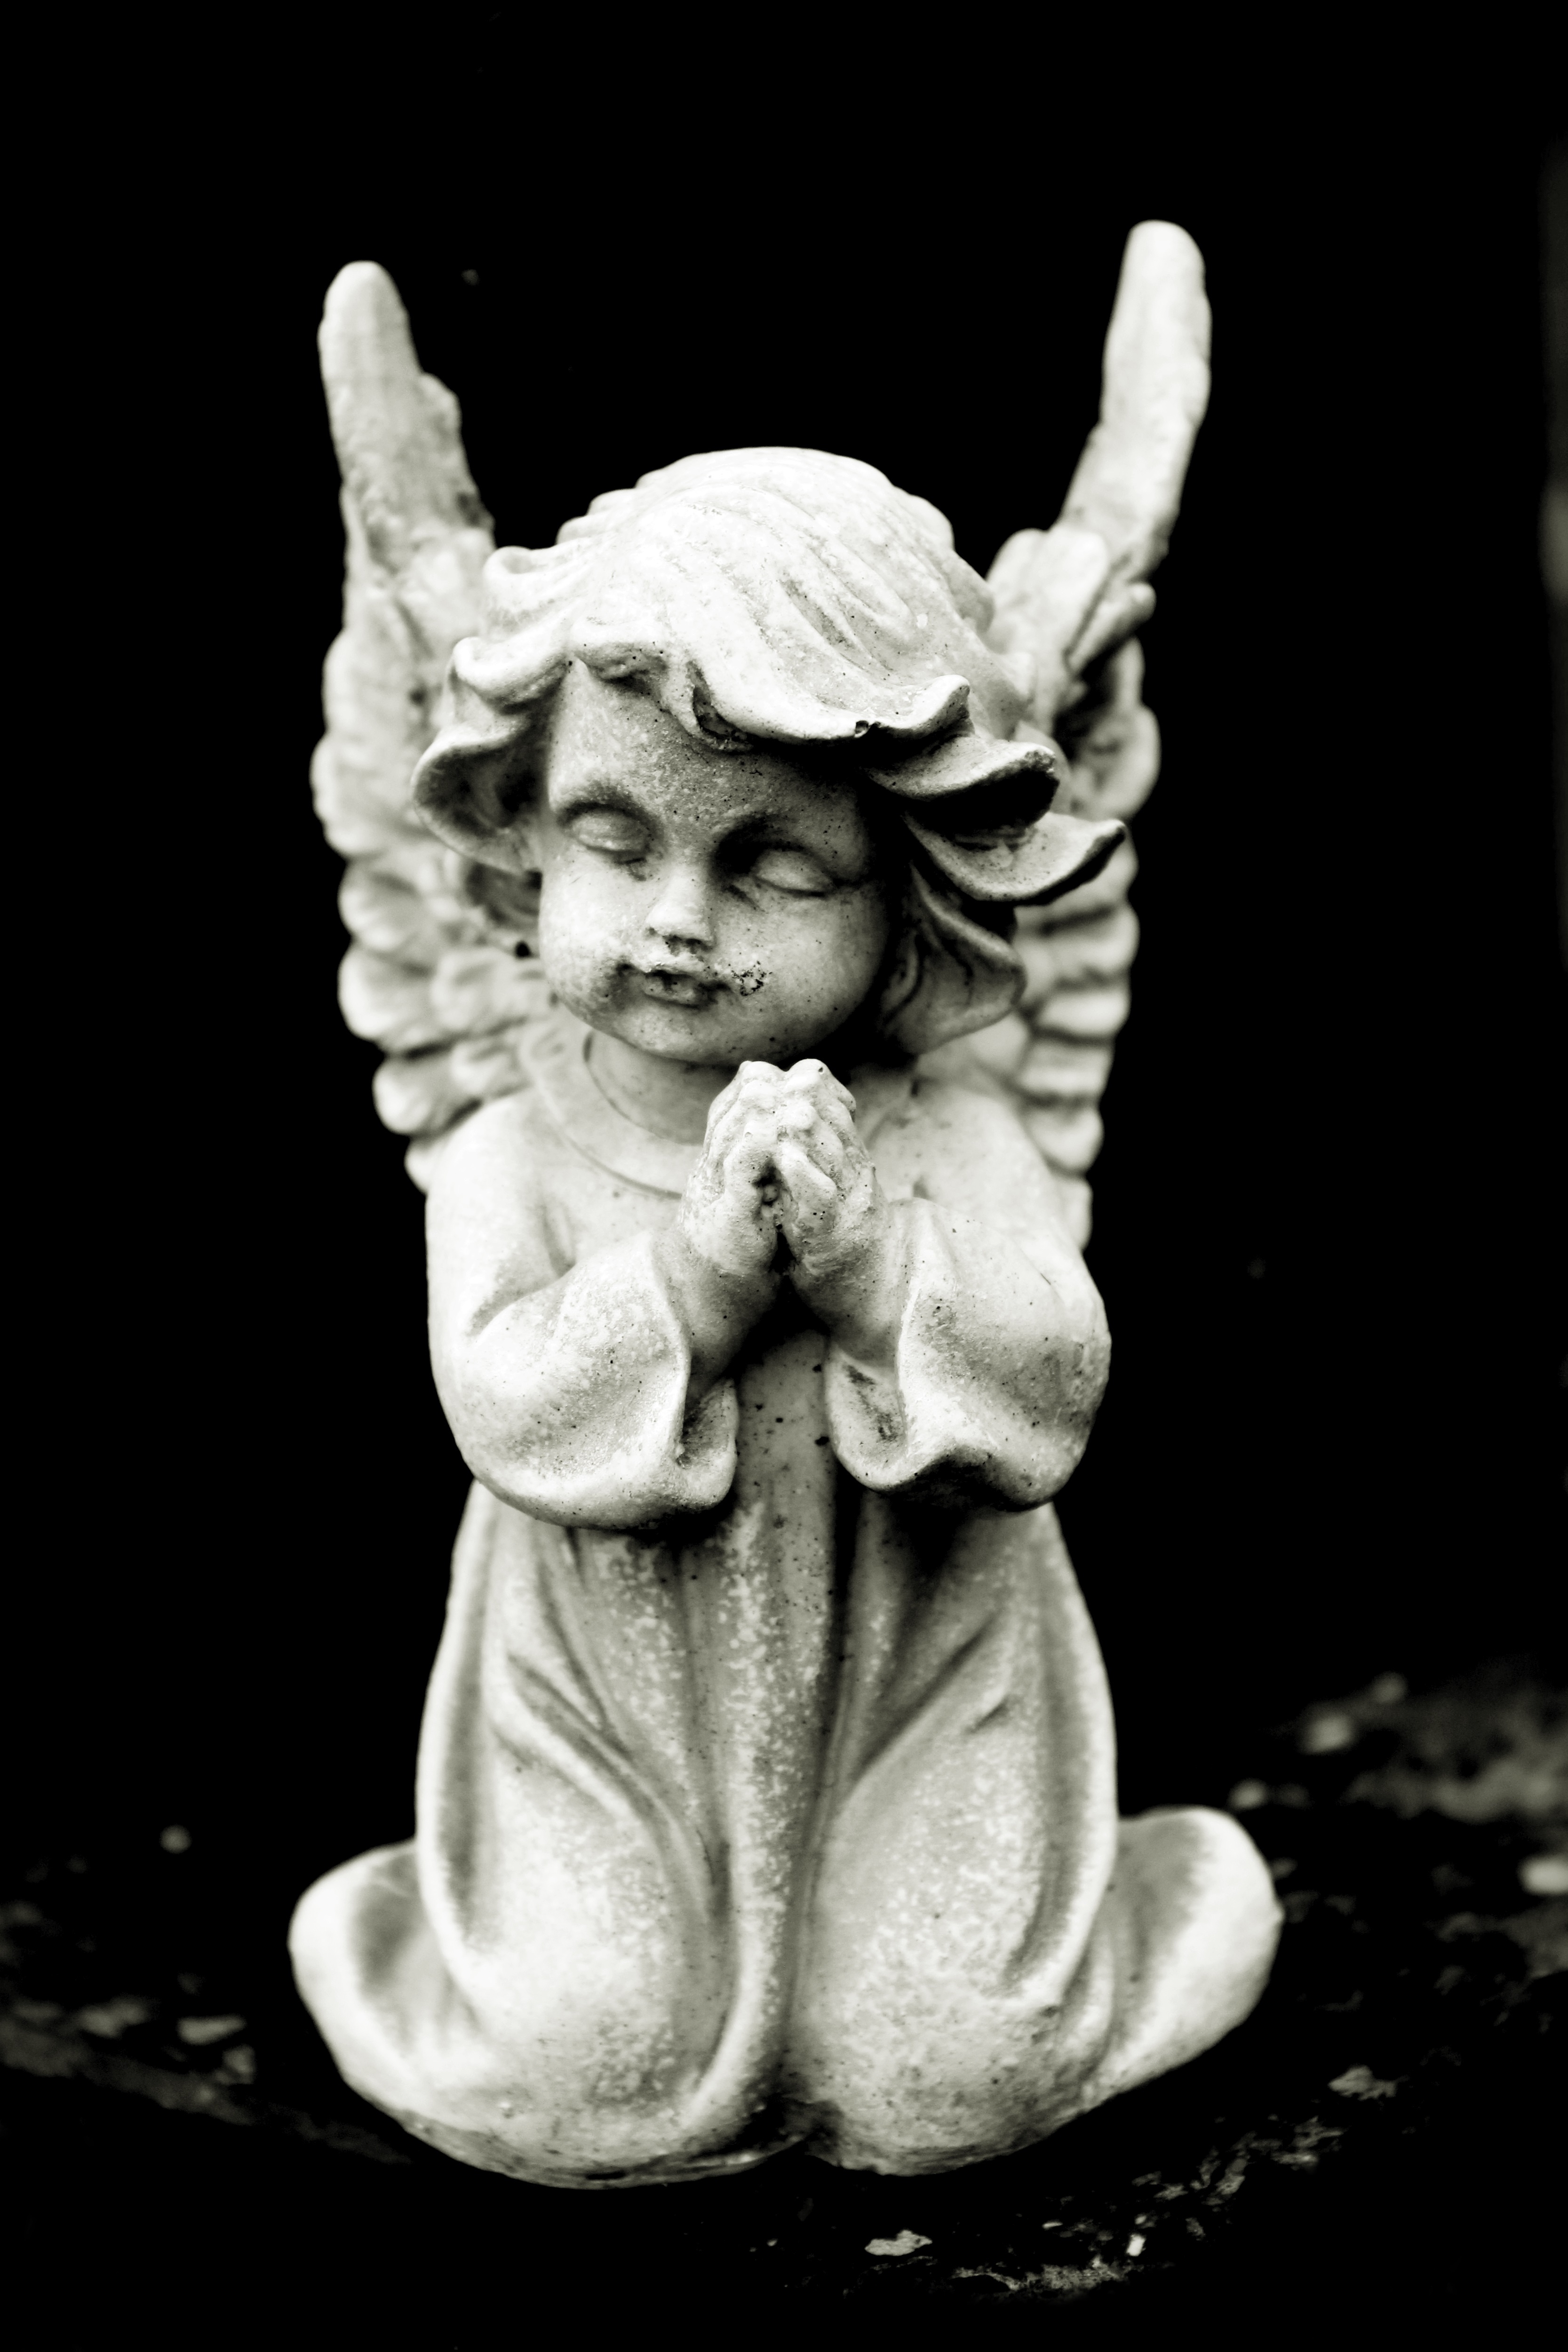
black and white, old, monument, statue, sadness, peaceful, religion, memory, cemetery, monochrome, christian, tombstone, death, spiritual, pray, grave, sculpture, religious, angel, art, figure, faith, commemorate, hope, prayer, holy, carving, mourning, farewell, funeral, mythology, fictional character, stone angel, monochrome photography, human positions